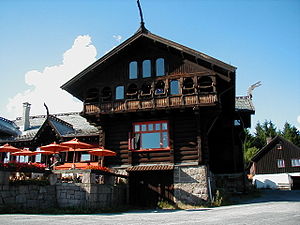
Dragestil / Dragestilens faser / Den første fase
Frognerseteren Restaurant.
Dragestil er en arkitektonisk stil, der opstod i Norge i slutningen af 1800-tallet, og som var særligt udbredt fra 1880 til 1910. Den har rødder i nationalromantikken og J.C. Dahls arbejde for at bevare stavkirkerne. Desuden blev vikingeskibene Tuneskibet, Gokstadskibet og Osebergskibet udgravet på denne tid. Dragestilen kan ses som en naturlig afslutning på 1800-tallets tilbageskuende stiludvikling.